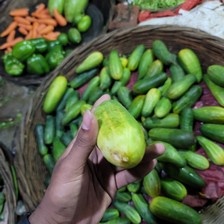
Label: cucumber